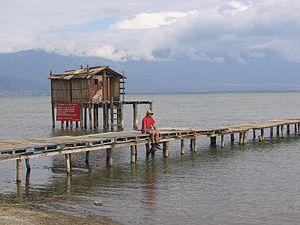
Doïran ou Dojran est une municipalité et une ville du sud-est de la Macédoine du Nord, située au bord du lac du même nom. La municipalité comptait 3 426 habitants en 2002 et s'étend sur 129,16 km². La ville en elle-même est divisée en deux agglomérations, séparées par quelques kilomètres et toutes les deux situées au bord du lac, Nov Doïran et Star Doïran. Elles comptent respectivement 1 110 et 363 habitants, le reste de la population étant réparti dans les villages alentour. Doïran est une des principales destinations touristiques macédoniennes.
La géographie de la République de Macédoine du Nord est caractéristique de celle de la péninsule balkanique par l'emprise des massifs montagneux qui s'étendent sur le pays et les multiples climats qui s'y croisent. Classée parmi les plus petits États européens, la Macédoine du Nord connaît en effet aussi bien le climat de montagne que le climat méditerranéen, et elle reçoit autant l'influence de la mer Égée que celle de l'Adriatique ou de la mer Noire.